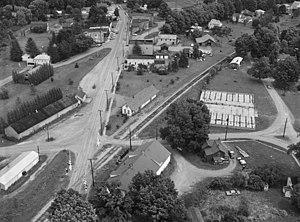
La gare d’Atlanta est une ancienne gare ferroviaire de la Delaware, Lackawanna and Western Railroad, située au hameau d’Atlanta, maintenant partie du village de Cohocton, au comté de Steuben, de l’État de New York.